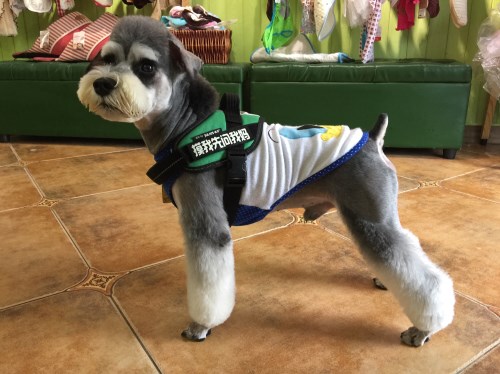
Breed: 2342-n000102-miniature_schnauzer